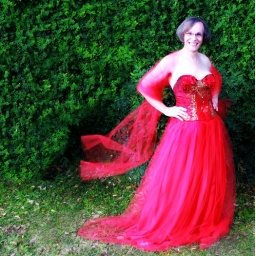
Jami in the red dress